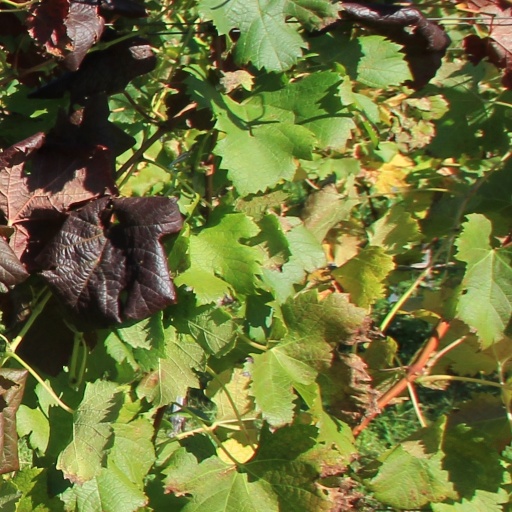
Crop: grape